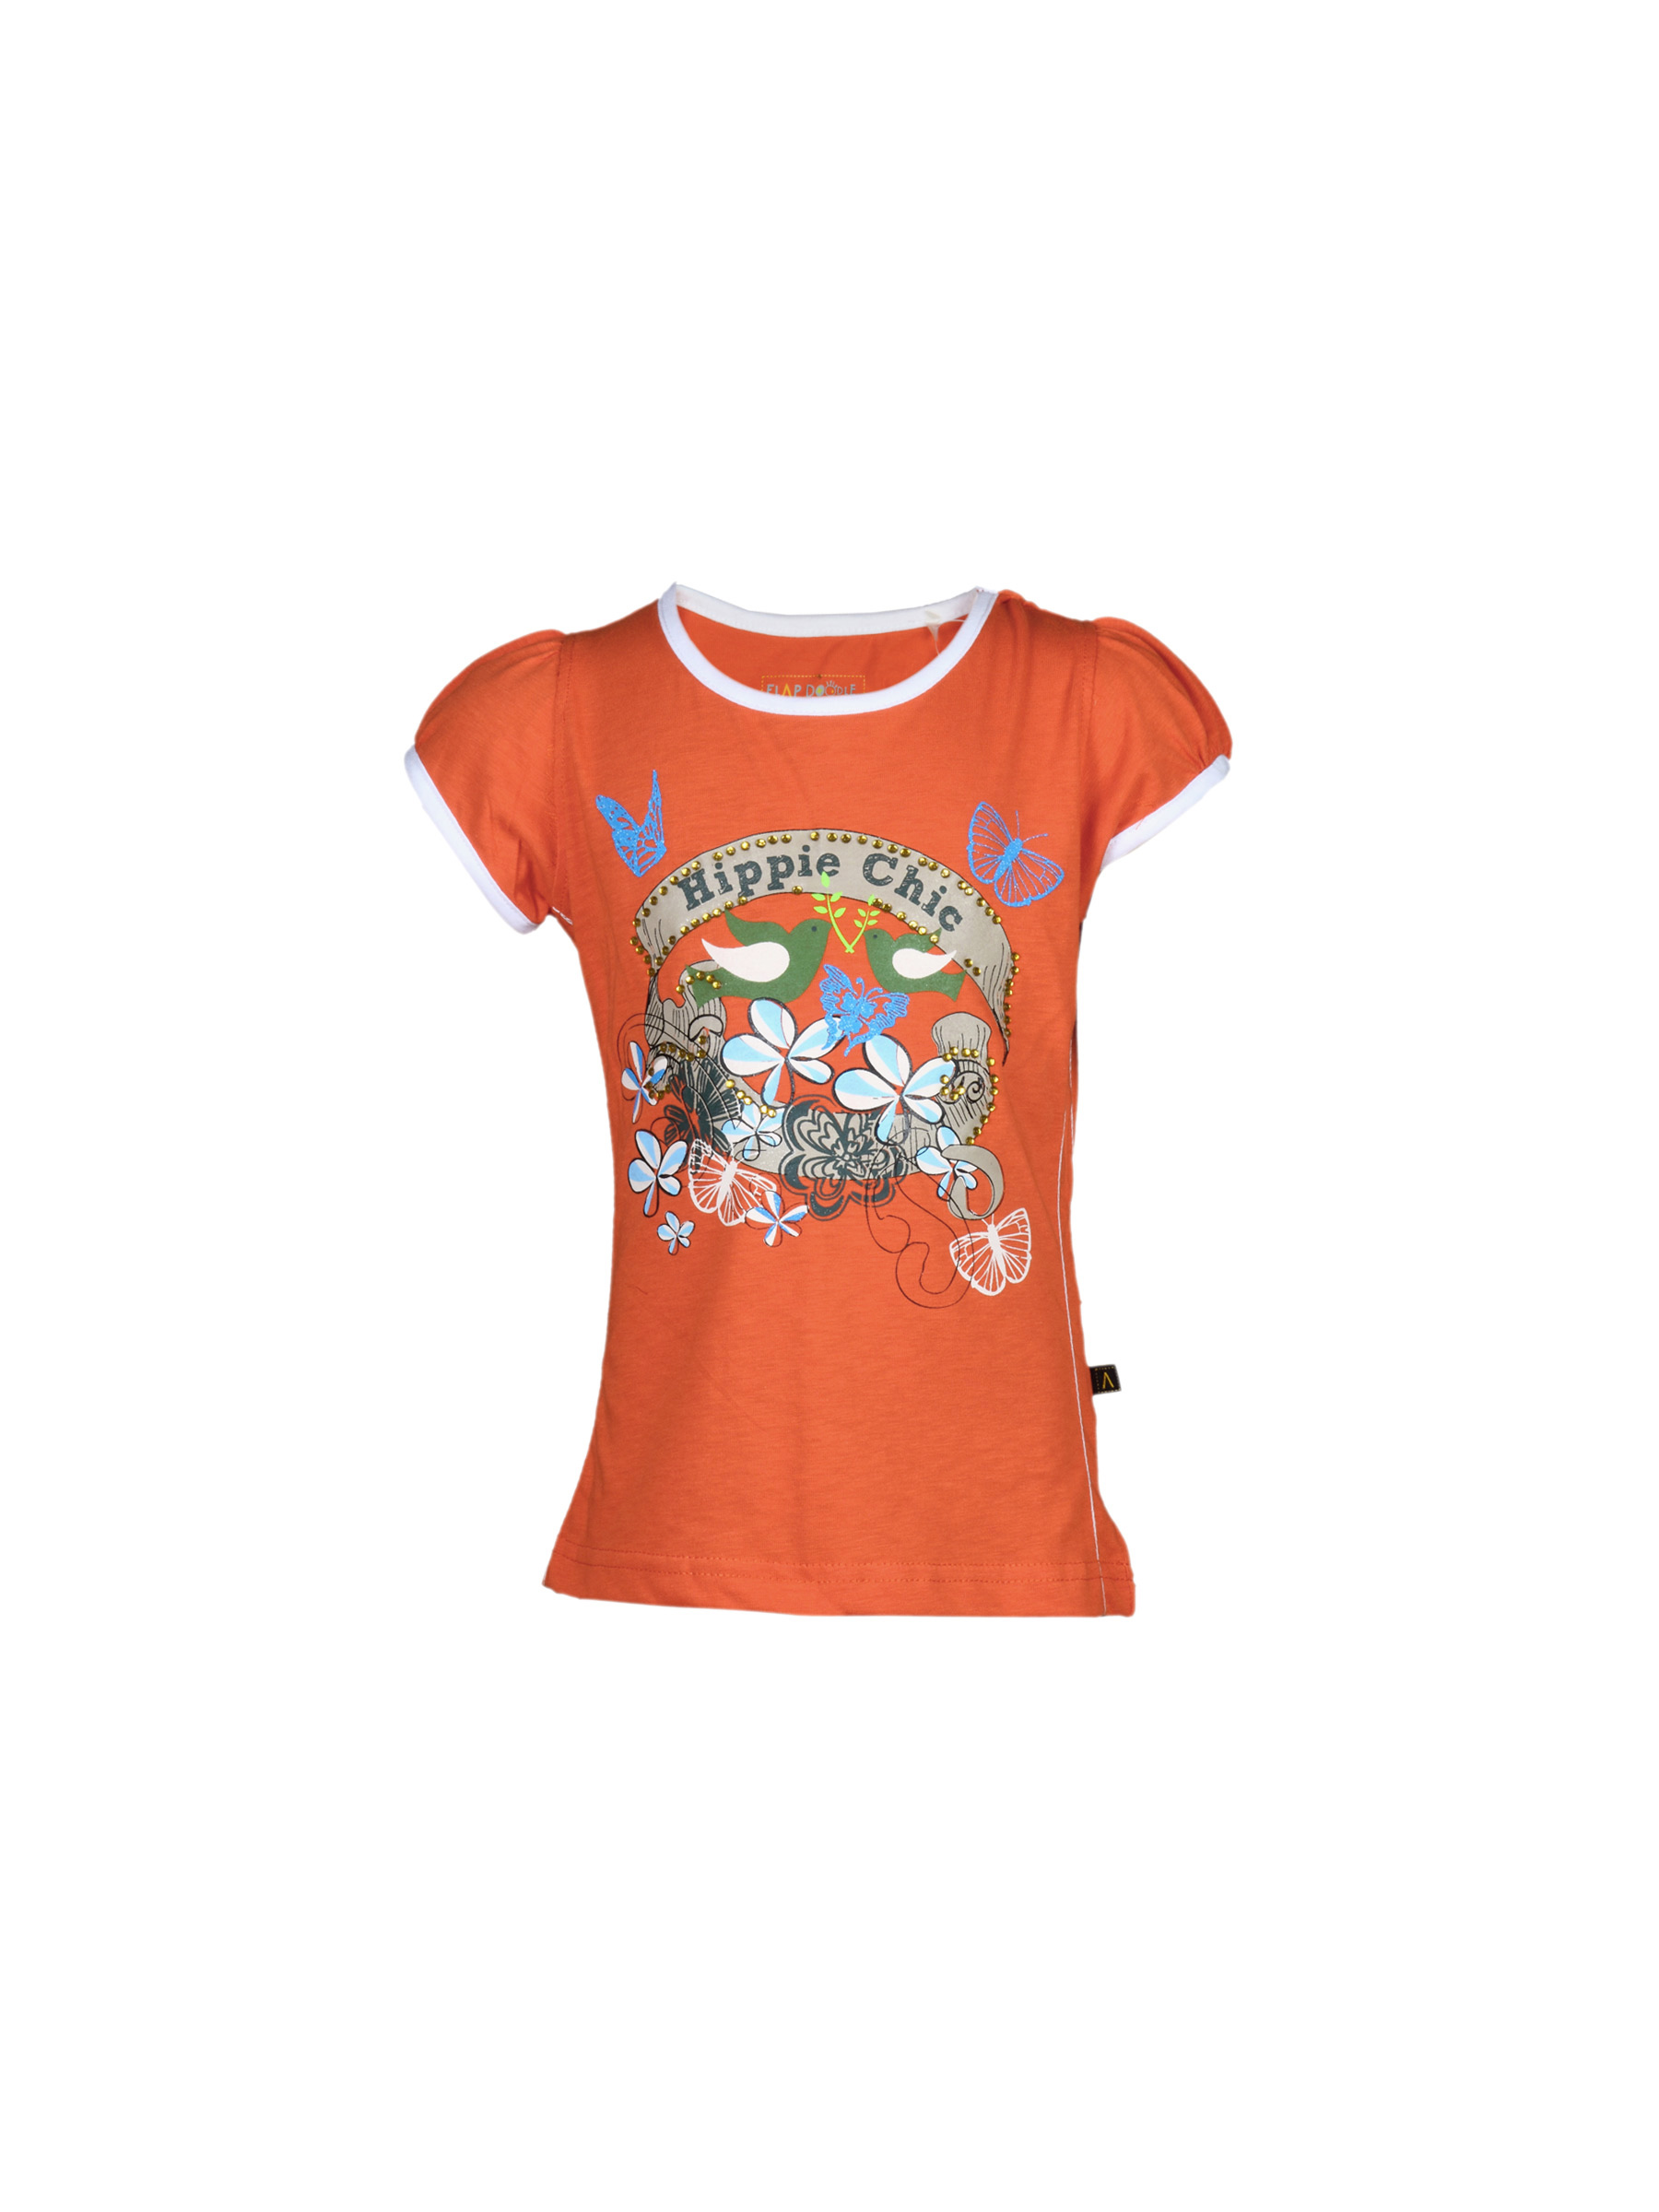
Doodle Girl's Hippie Chic Orange Teen Kidswear
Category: Apparel / Topwear / Tshirts
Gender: Girls
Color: Orange
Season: Fall 2011
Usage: Casual